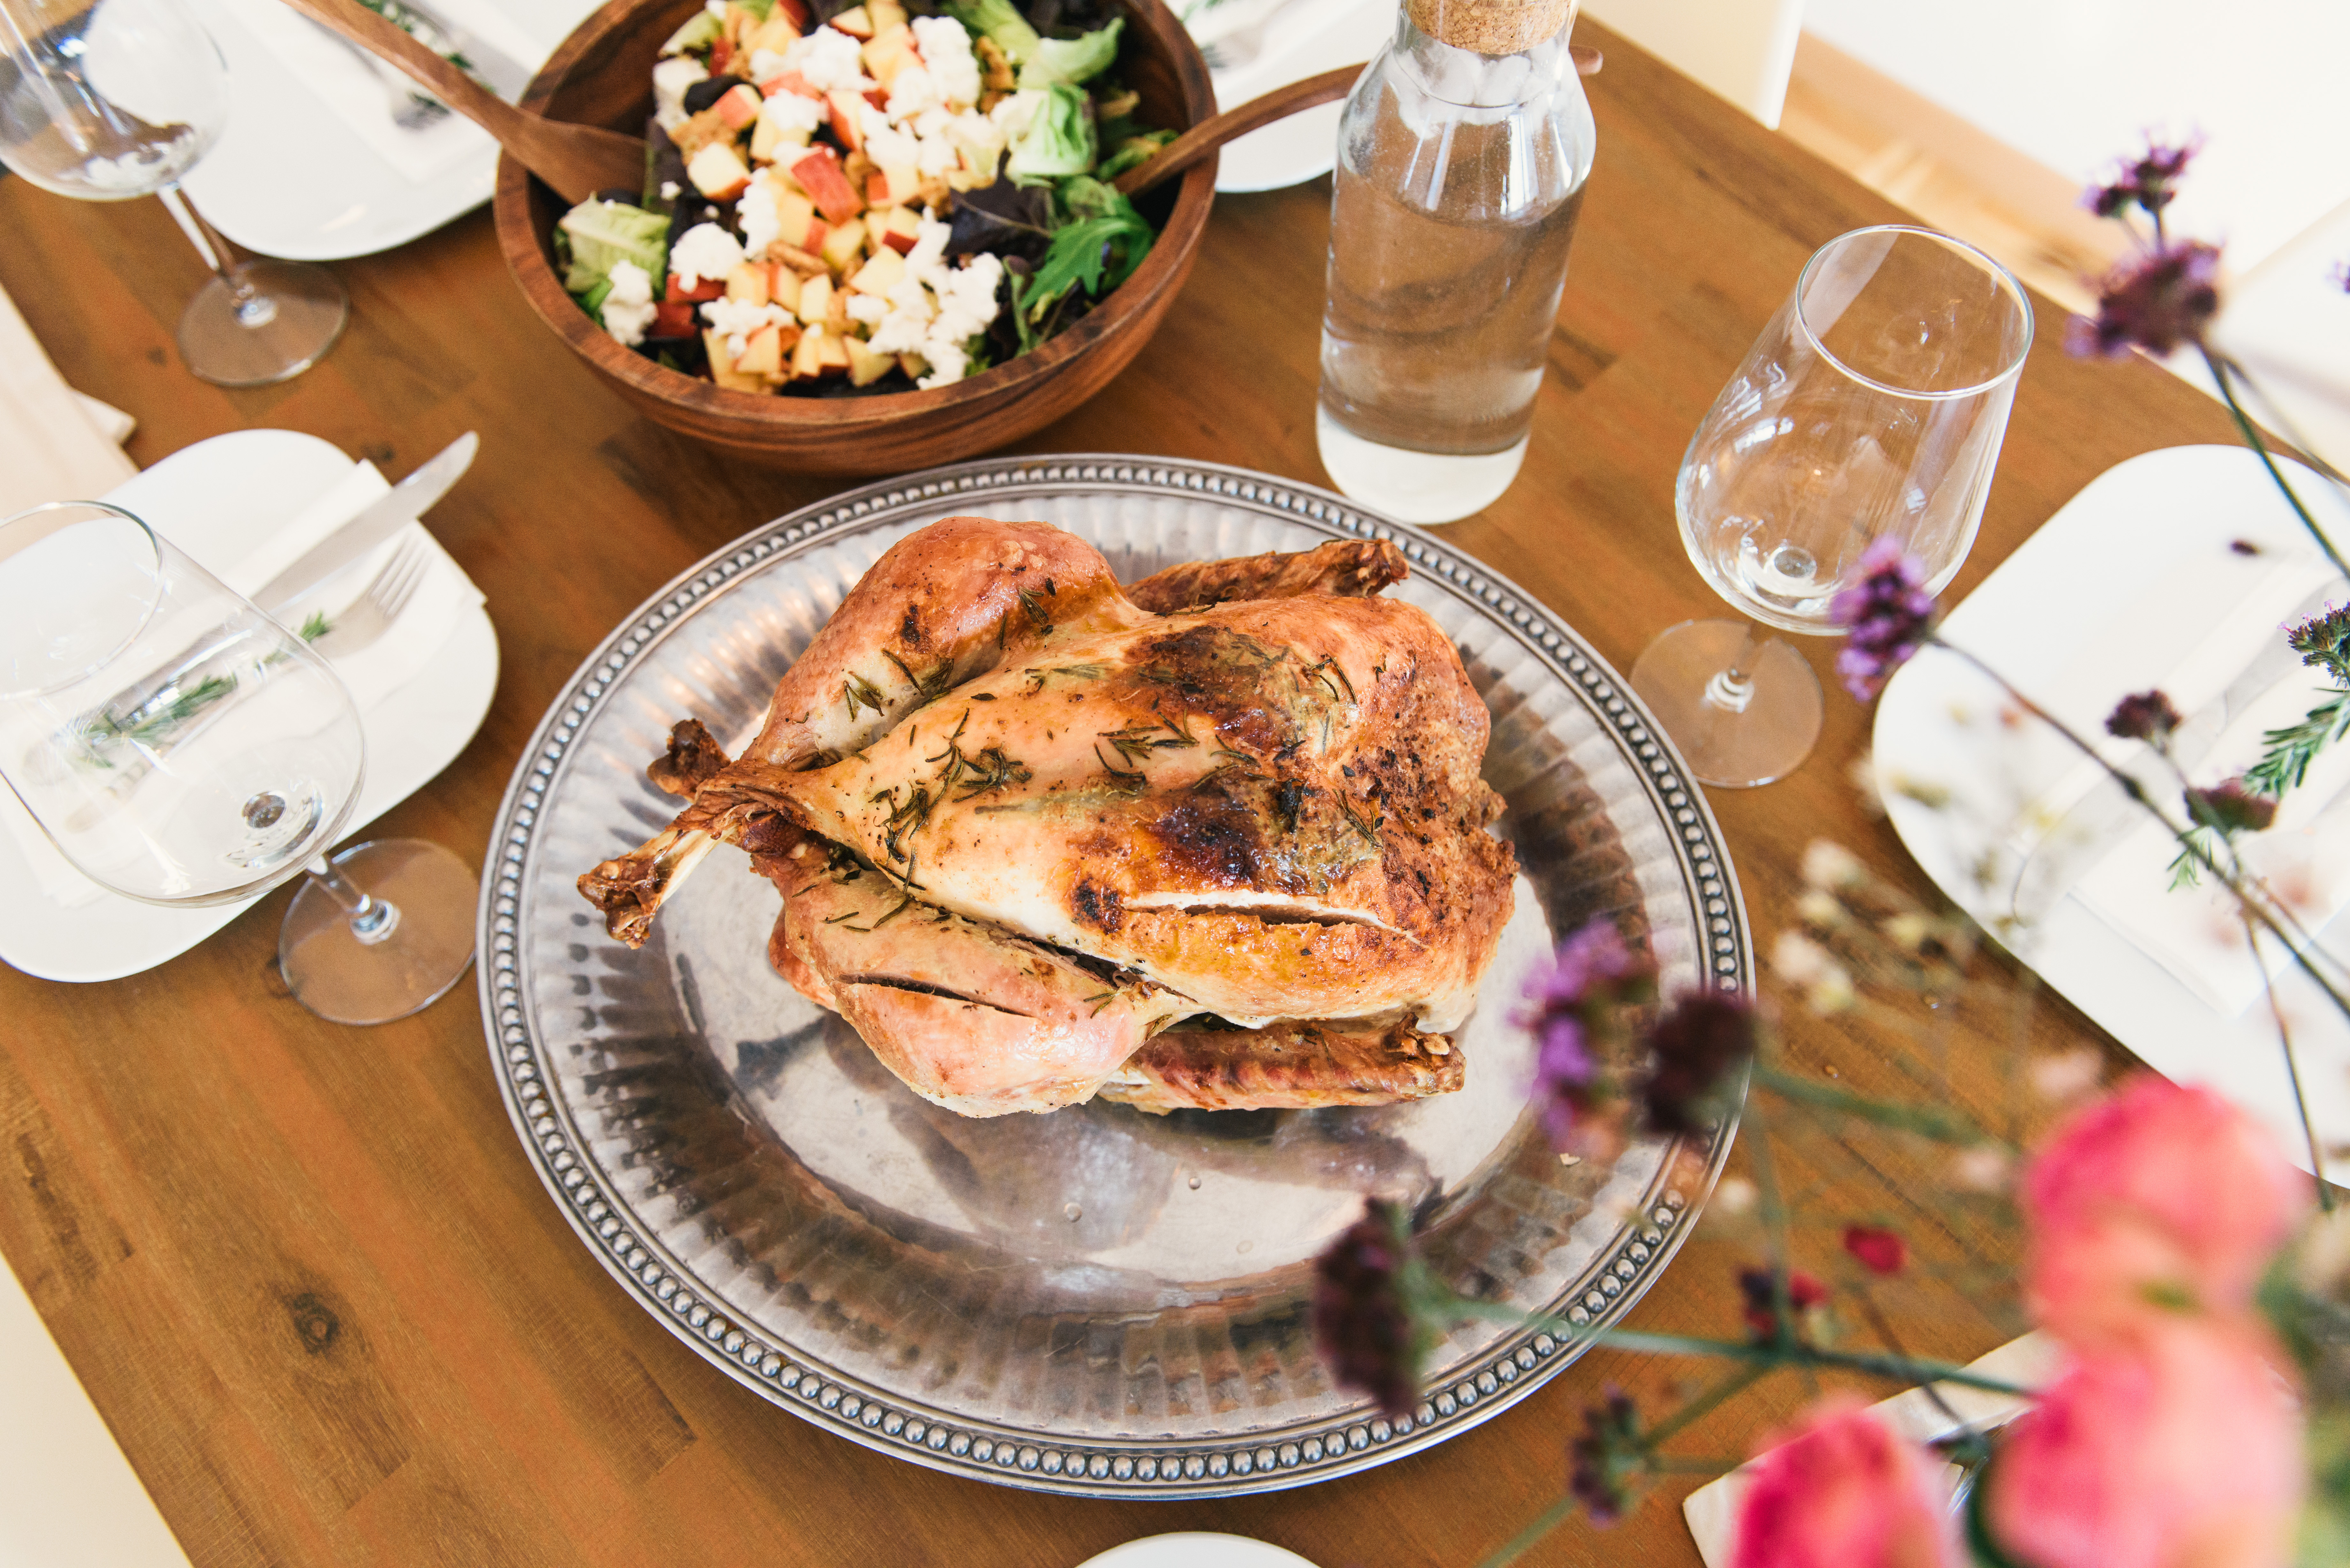
table, restaurant, dish, meal, food, produce, breakfast, meat, lunch, cuisine, chicken, dinner, brunch, plates